Dr. Kotnis Ki Amar Kahani

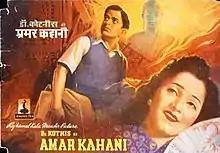
Theatrical release poster

Dr. Kotnis ki Amar Kahani is a 1946 Indian film in Hindustani as well as English, written by Khwaja Ahmad Abbas and directed by V. Shantaram. The English version was titled The Journey of Dr. Kotnis. Both versions starred Shantaram in the title role. The film is based on the life of Dwarkanath Kotnis, an Indian doctor who worked in China during the Japanese invasion in World War II. The film was screened in competition at the 1947 Venice Film Festival.